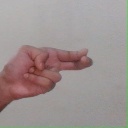
अक्षर: ह